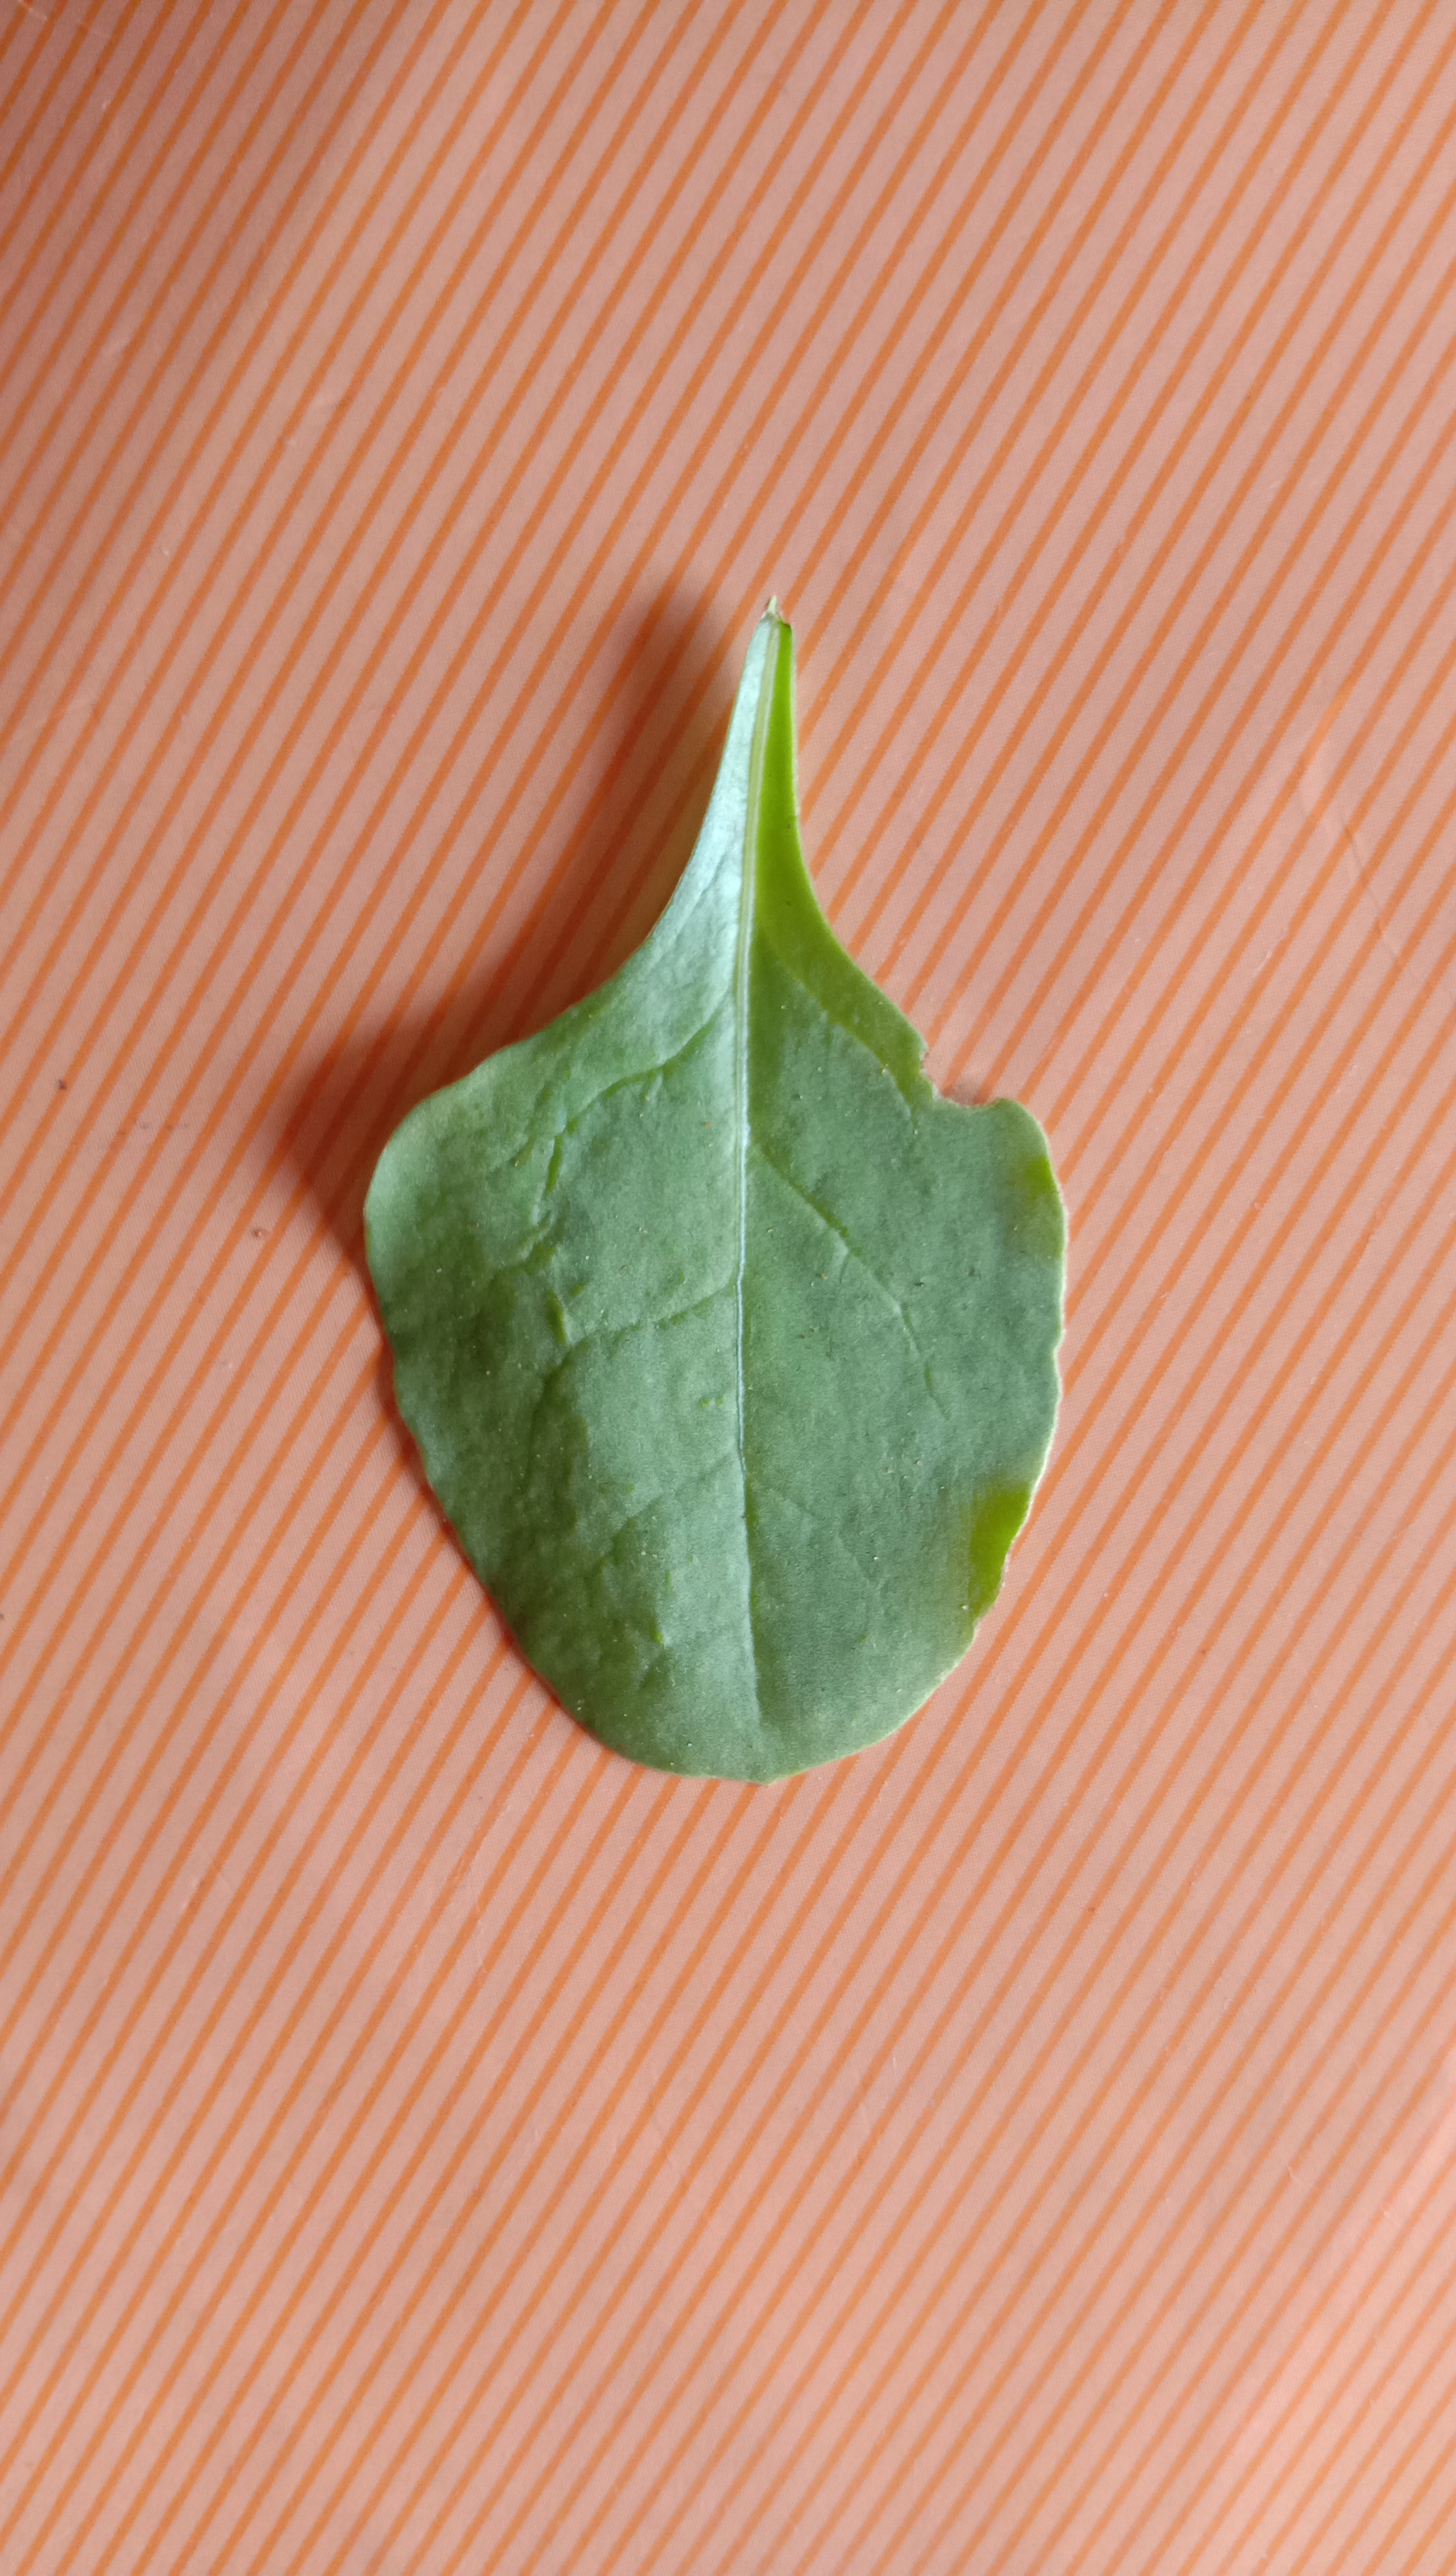
Plant: Palak(Spinach)